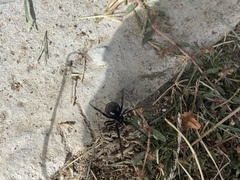
Species: Lactrodectus_hesperus